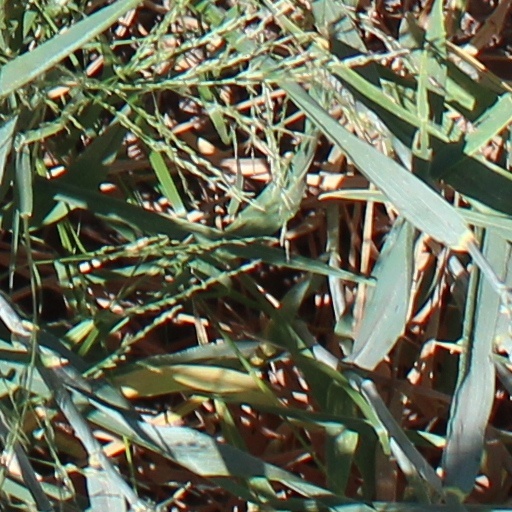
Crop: wheat